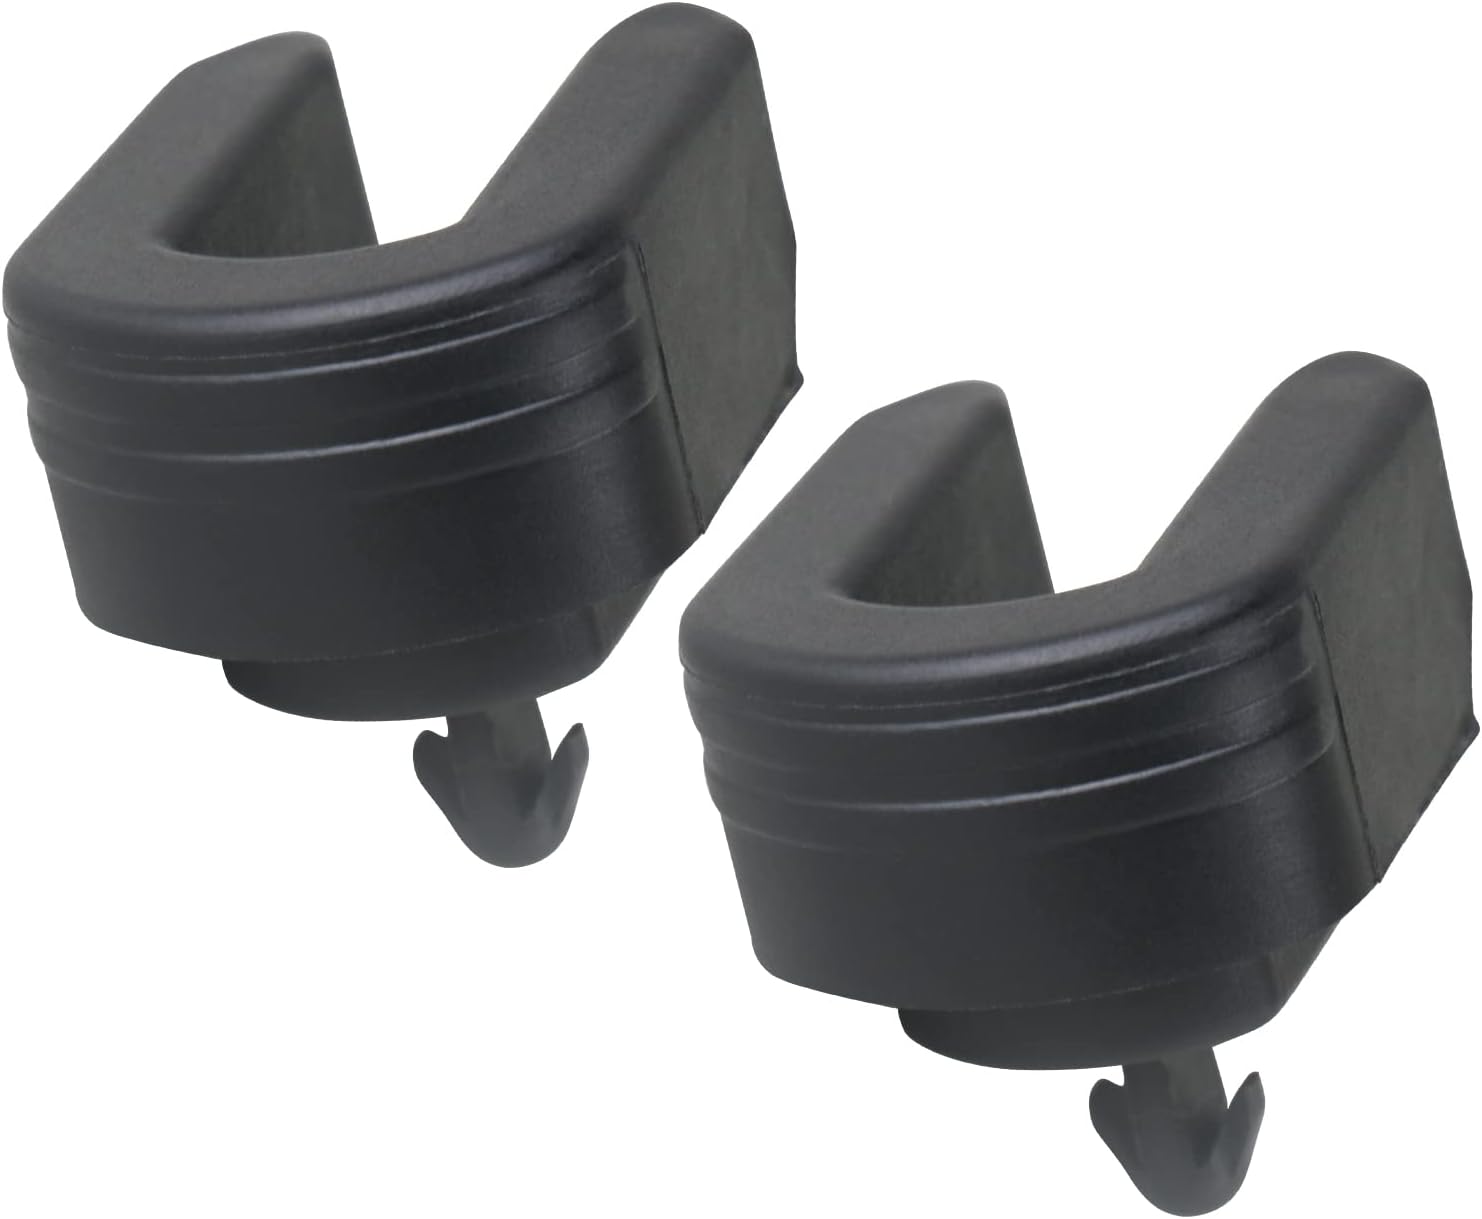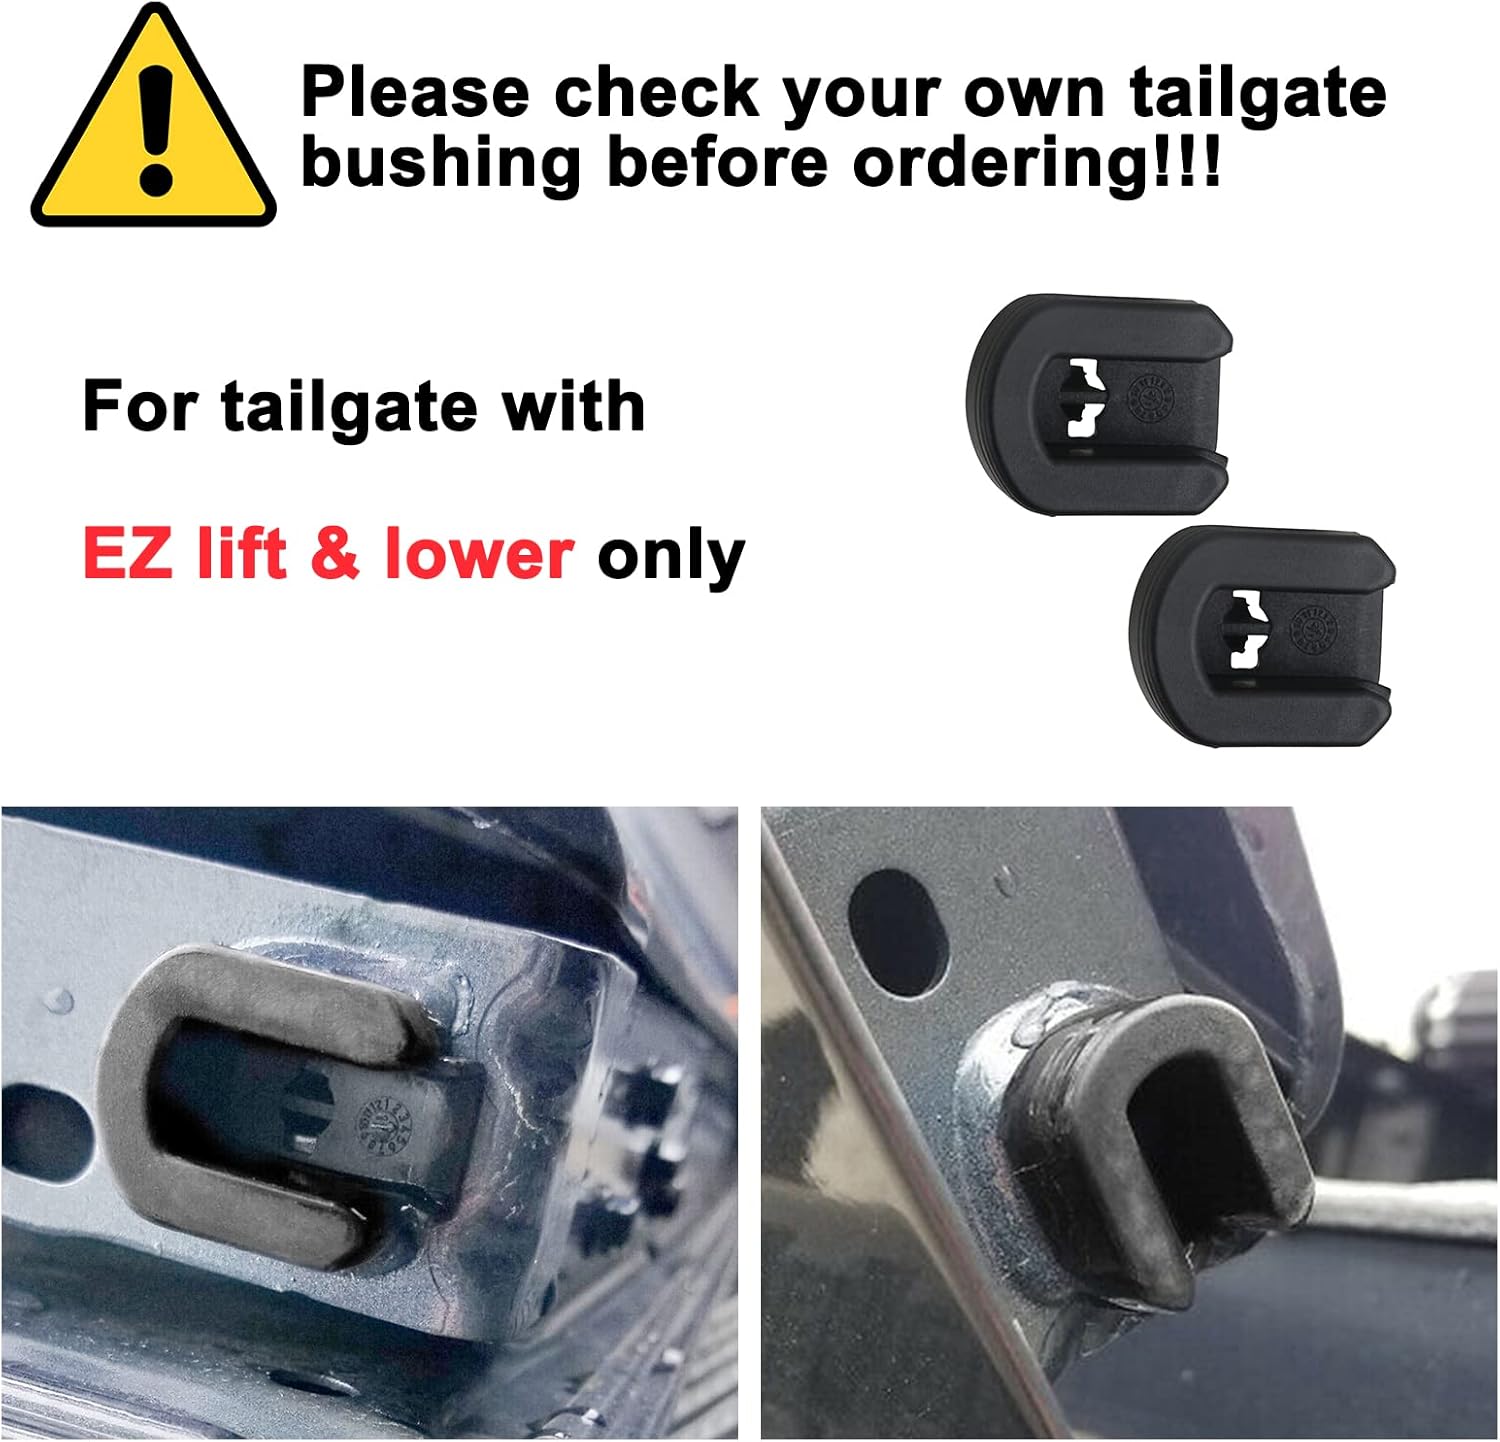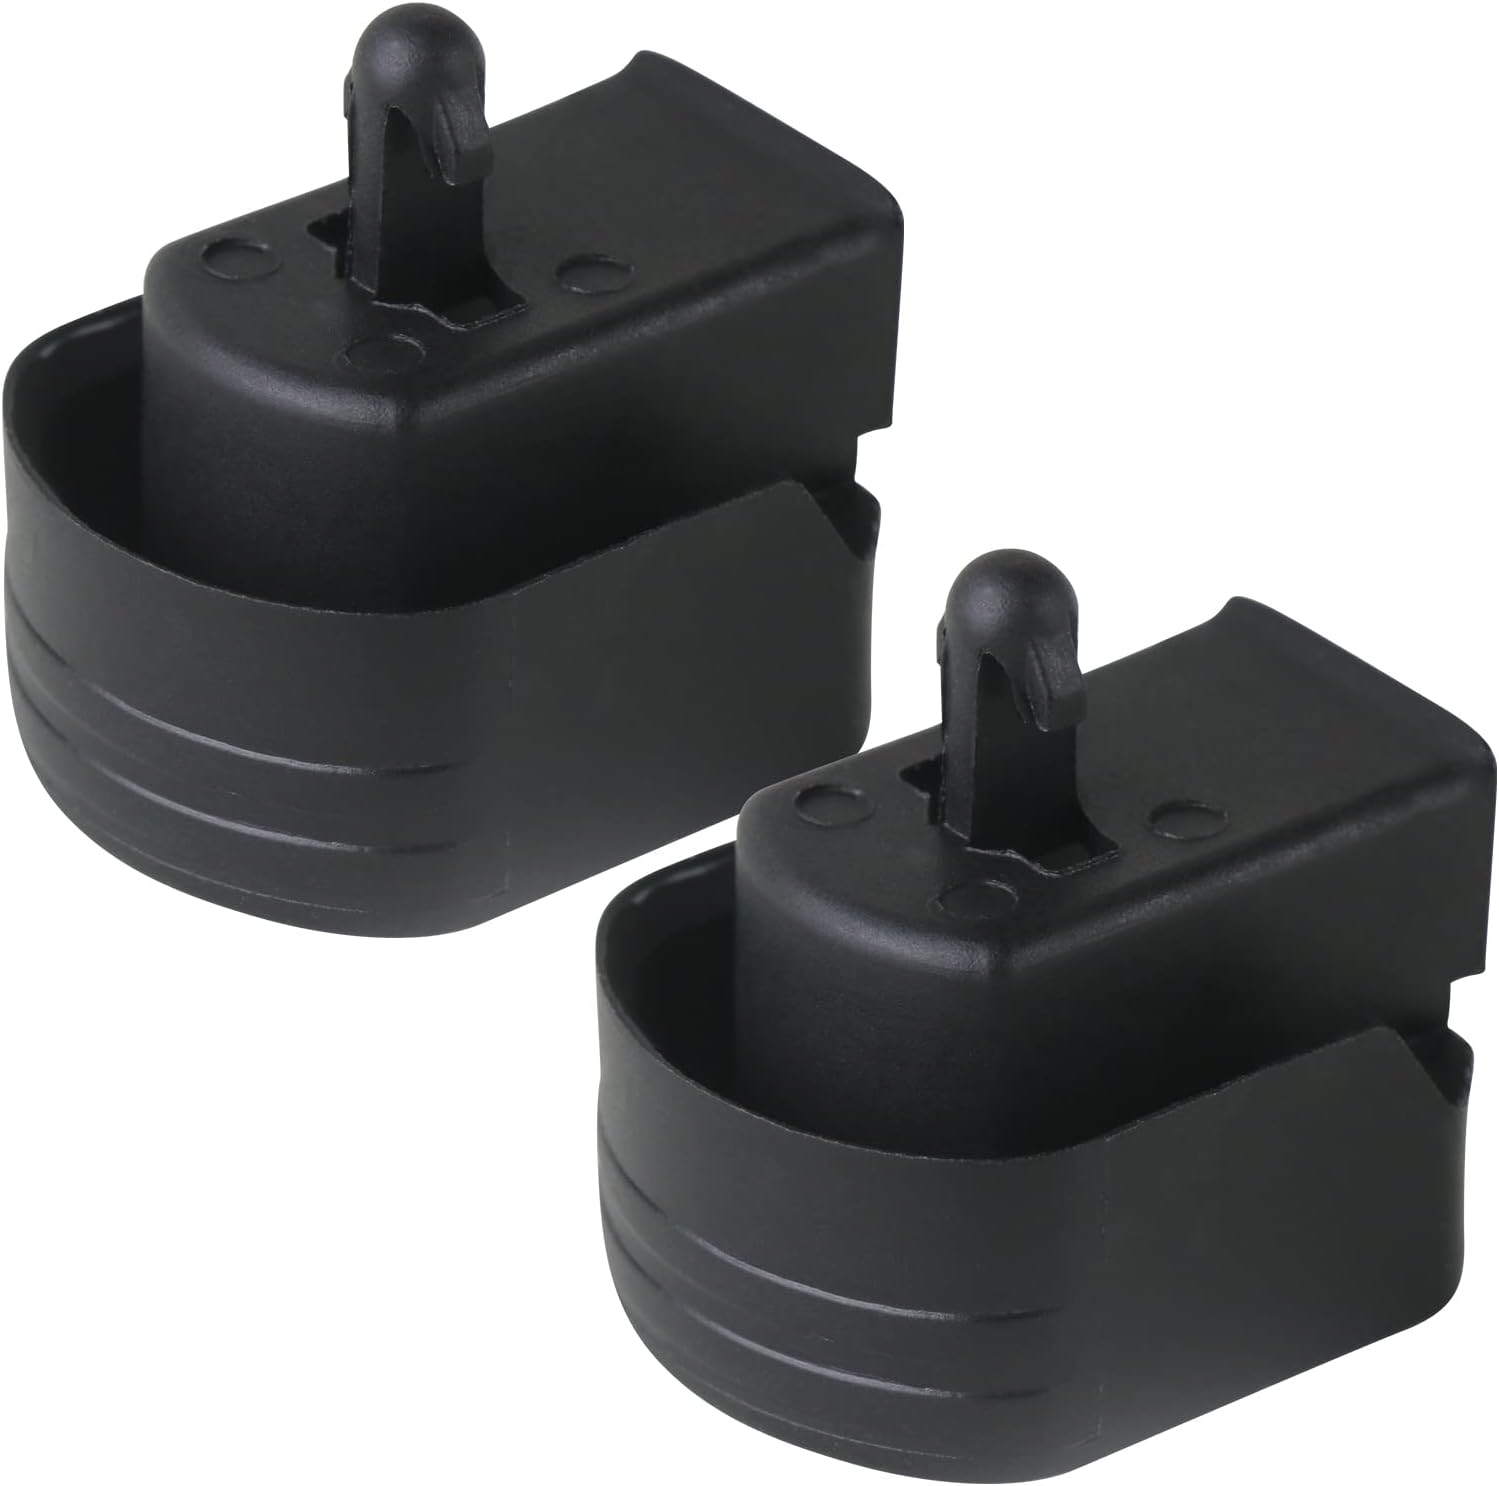
APPERFiT Tailgate Bushing Right Side (2PCS) Compatible with 2014-2019 Chevy Silverado 1500 2500HD 3500HD Colorado/GMC Sierra 1500 2500 HD 3500 HD Canyon Replaces 22966936 84131760 84331136
Category: Automotive
Part name: Tailgate Bushing Kit Brand: APPERFiT Replaces: 22966936 84131760 84331136 Condition: NEW Color: Black Package includes: 2 * Tailgate Bushing Warranty: 1-year Fitment: 2014-2019 Chevy Silverado 1500 with lift assist 2014-2019 Chevy Silverado 1500 with lift assist 2015-2020 Chevy Silverado 2500HD with lift assist 2015-2020 Chevy Silverado 2500HD with lift assist 2015-2020 Chevy Silverado 3500HD with lift assist 2015-2020 Chevy Silverado 3500HD with lift assist 2015-2020 Chevy Colorado with lift assist 2015-2020 Chevy Colorado with lift assist 2014-2019 GMC Sierra 1500 with lift assist 2014-2019 GMC Sierra 1500 with lift assist 2015-2020 GMC Sierra 2500HD with lift assist 2015-2020 GMC Sierra 2500HD with lift assist 2015-2020 GMC Sierra 3500HD with lift assist 2015-2020 GMC Sierra 3500HD with lift assist 2015-2020 GMC Canyon with lift assist 2015-2020 GMC Canyon with lift assist
Features: These APPERFiT Tailgate Bushings are designed to match the dimensions and specifications of the original | Compatible with Chevrolet Silverado 1500 2014-2019 | Chevrolet Silverado 2500HD 2015-2020 | Chevrolet Silverado 3500HD 2015-2020 | Colorado 2015-2020; GMC Sierra 1500 2014-2019 | GMC Sierra 2500HD 2015-2020 | GMCSierra 3500HD 2015-2020 | GMC Canyon 2015-2020 | Note: right side only, for vehicles with lift assist | Replaces: 22966936 84131760 84331136 | 1-Year Warranty. Please contact us by email if you have any questions. We will fix any problems you may have!